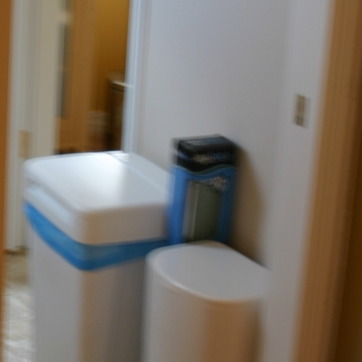
Material: plastic